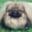
Label: dog